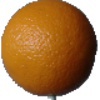
Label: orange